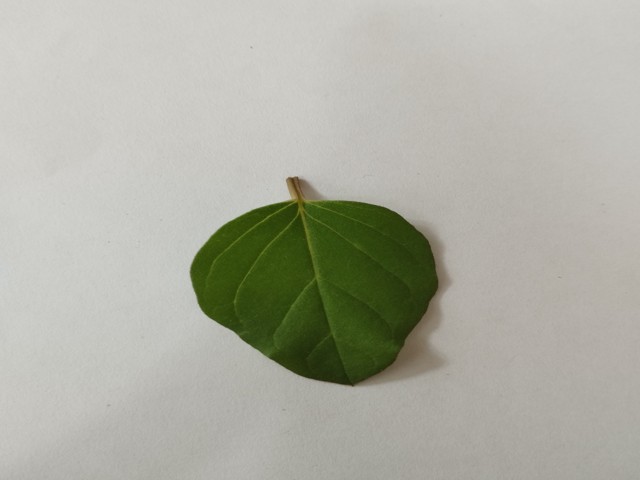
Plant: punarnava